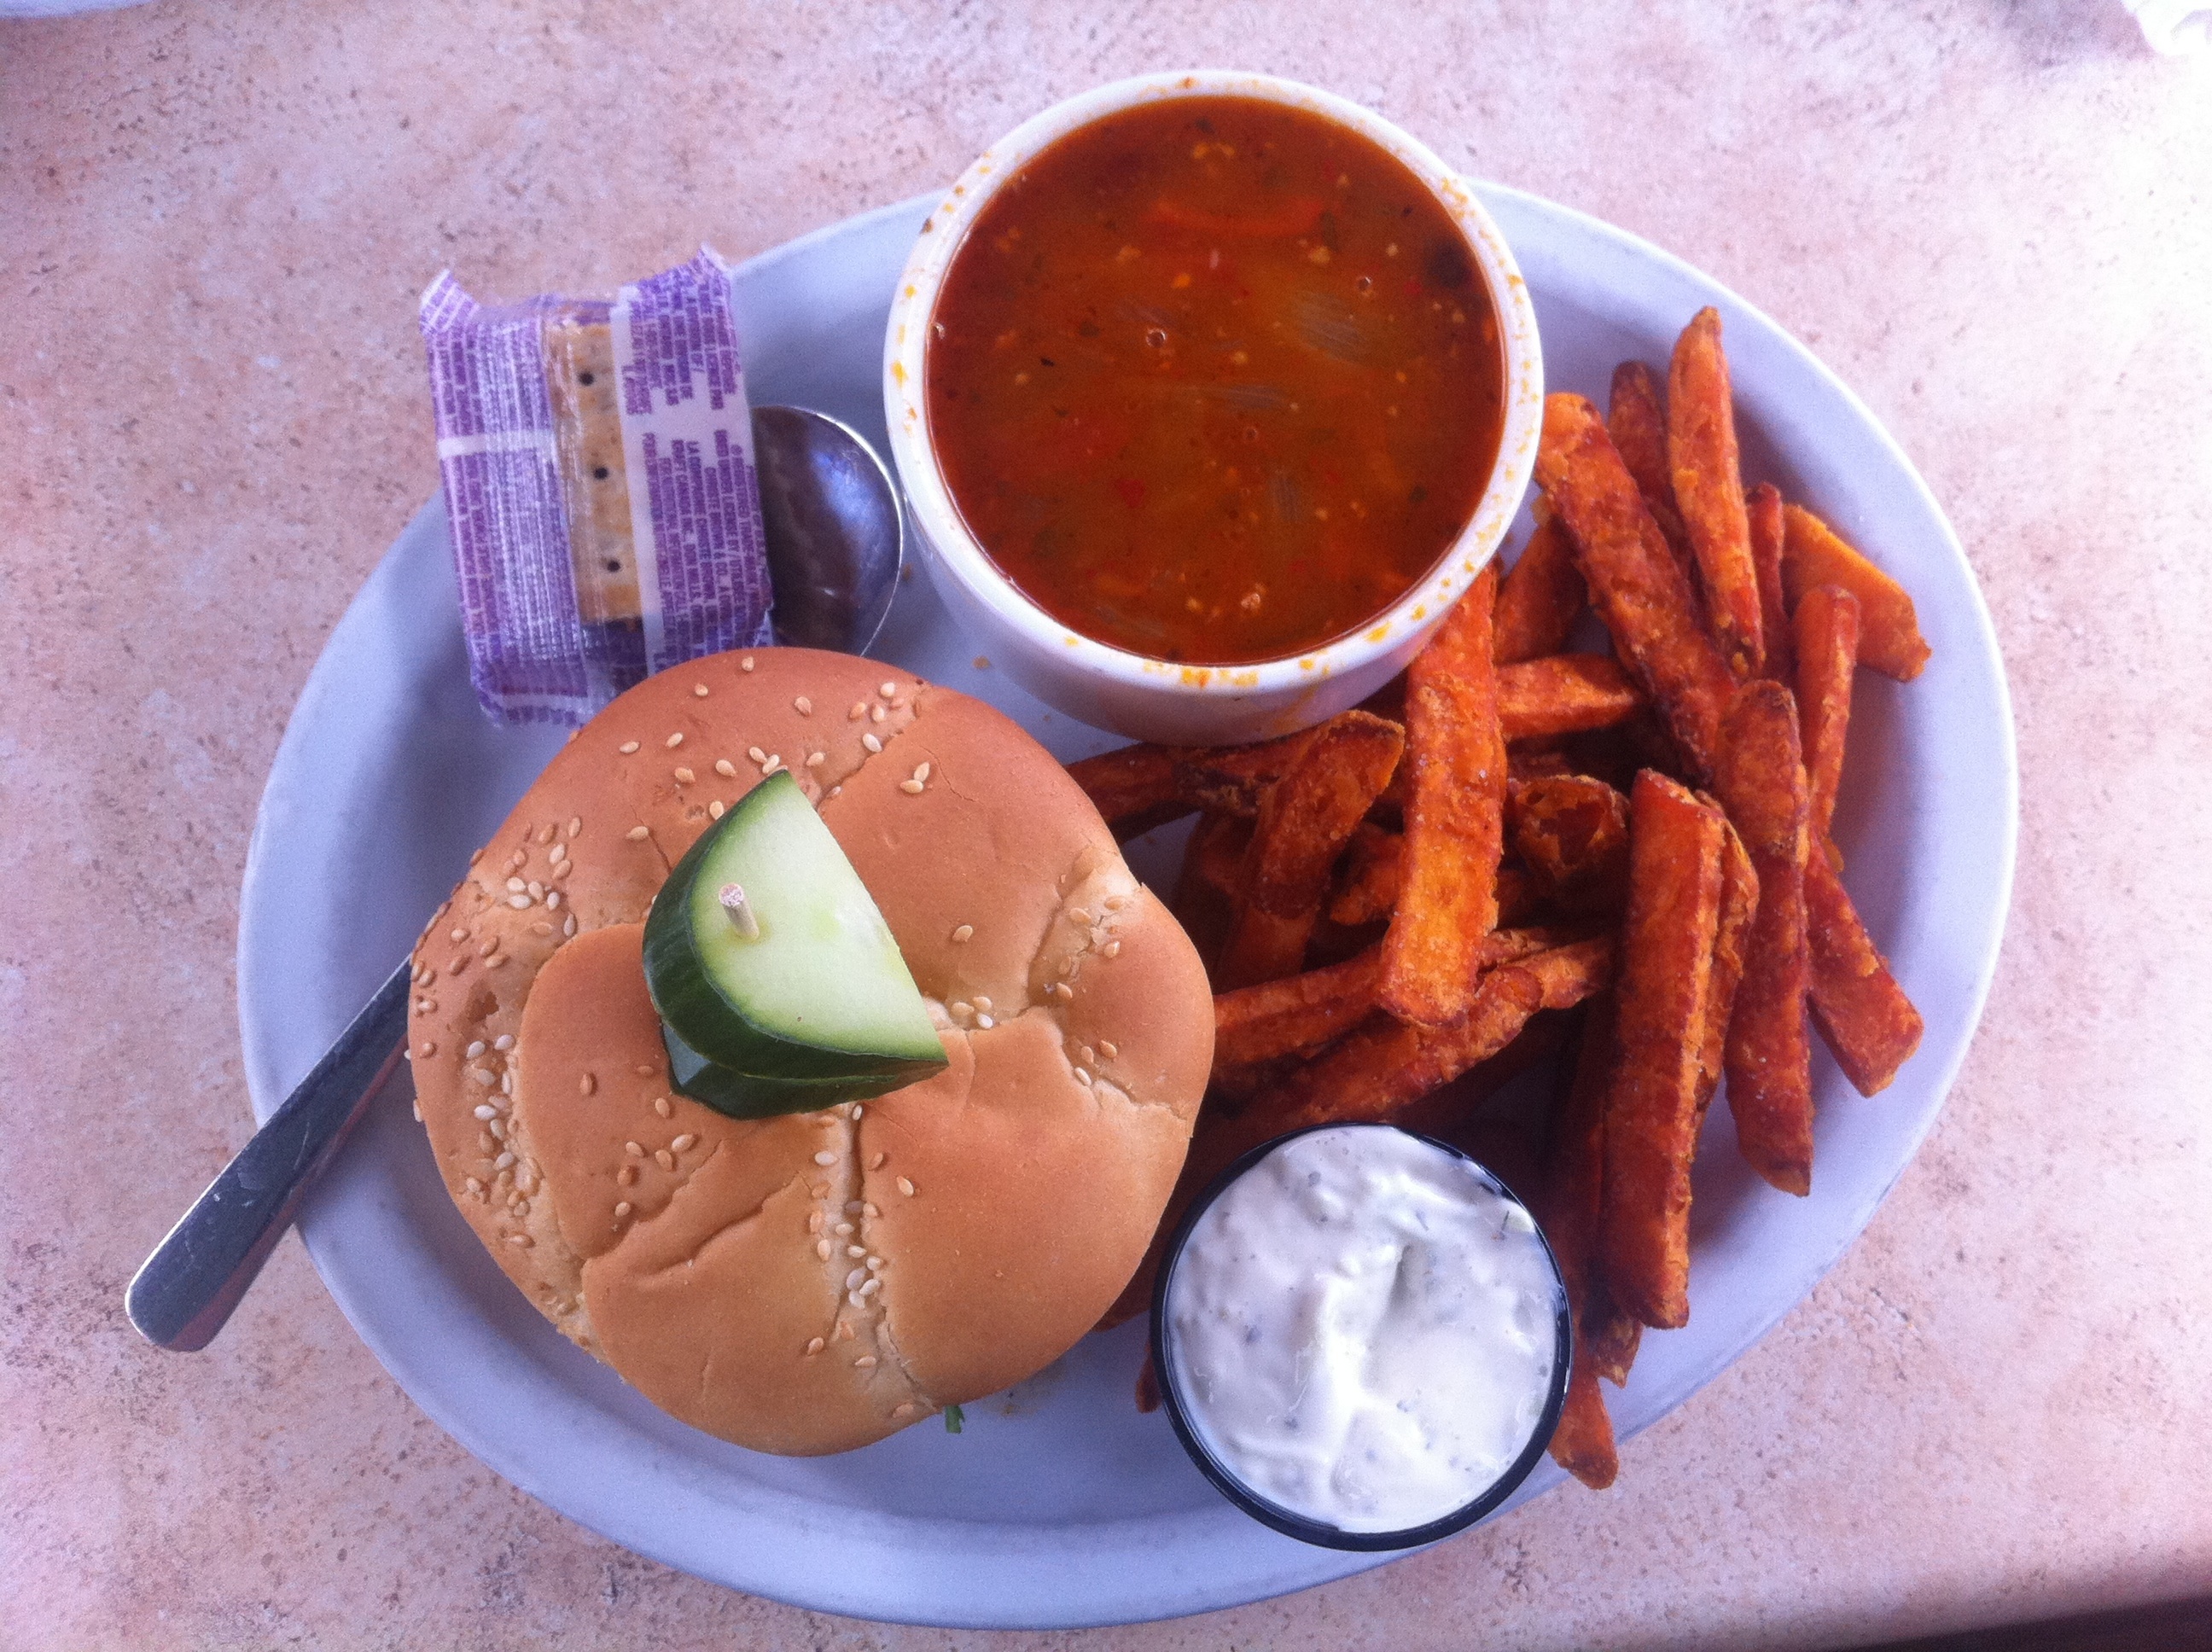
dish, meal, food, produce, seafood, cuisine, banff, odyssey